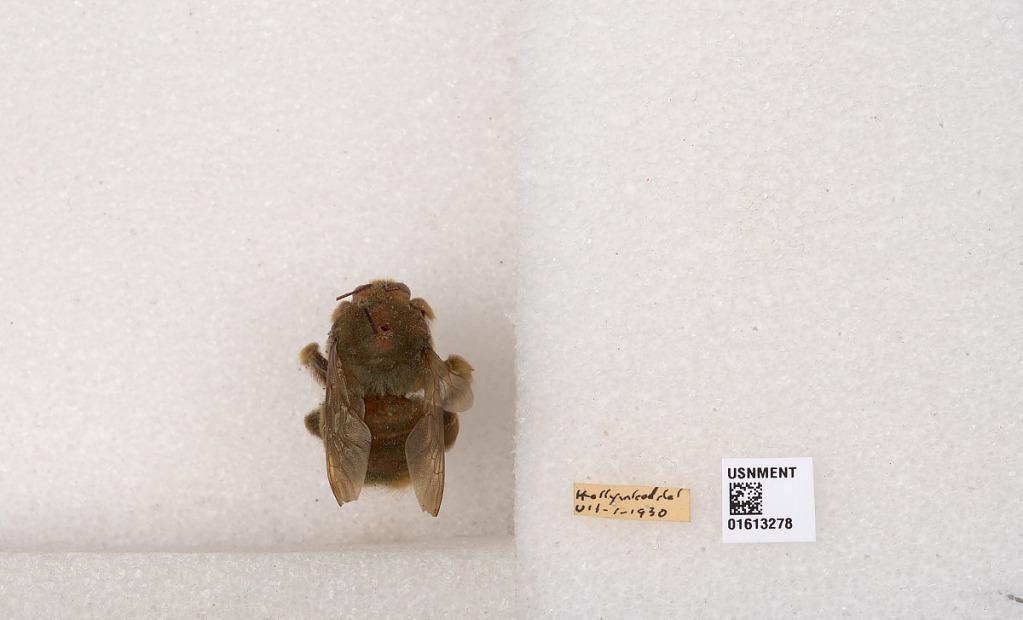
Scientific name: Xylocopa (Neoxylocopa) varipuncta Patton
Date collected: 1930-7-1
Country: United States
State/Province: California
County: Los Angeles
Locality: Hollywood
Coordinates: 34.0983, -118.327